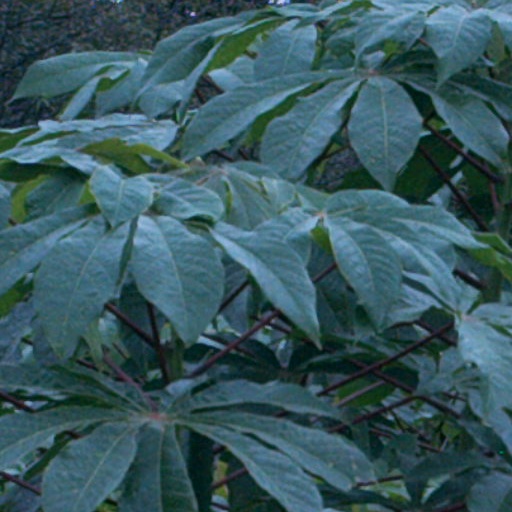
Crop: cassava